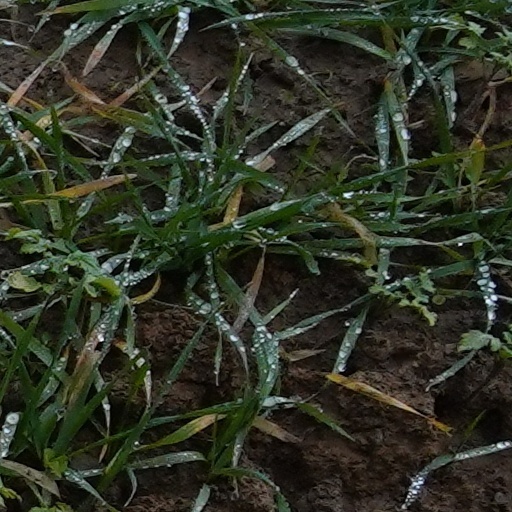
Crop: wheat